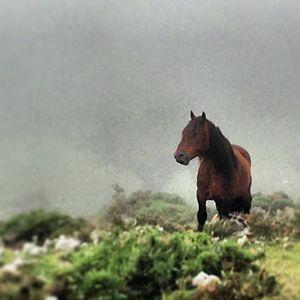
Poney Asturcon à Eslabayo, Asturies, Espagne
L'Asturcón est une race de poney rustique originaire des Asturies, qui mesure environ 1,25 m. Les Romains décrivent et apprécient déjà ce petit cheval, grâce à son allure particulière, nommée l'amble. L'Asturcón connaît une grande popularité dans le monde romain où il est prisé, il l'est également comme cheval d'équitation pour les dames au Moyen Âge grâce à son amble, ce qui lui vaut d'être largement exporté. Avec le temps, il se fait oublier et la mention de son amble disparaît. Il devient un cheval de travail qui se raréfie au XXᵉ siècle, avec la motorisation de l'agriculture et la guerre civile espagnole.